Hemis National Park

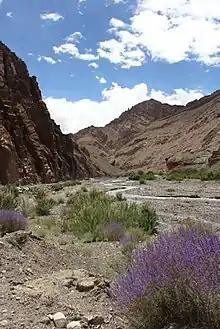
Himalayan lavender ("Perovskia atriplicifolia")

This region is in the rain shadow of the Himalayas, and does not receive much precipitation. Hence, dry forests of juniper, "Populus" - "Salix" forests, subalpine dry birch - fir are present at lower elevations. Alpine and steppe trees are predominantly found here. These trees and shrubs are spread across the valley bottoms. Since the upper mountain slopes are moist, this area is characterized by alpine vegetation including "Anemone", "Gentiana", "Thalictrum", "Lloydia", "Veronica", "Delphinum", "Carex" and "Kobresia". The other parts of the park support steppe vegetation which is dominated by Caragana, Artemisia, Stachys, and Ephedra, present along the lower river courses. A study conducted by CP Kala reports 15 rare and endangered medicinal plants growing in the park, which include "Acantholimon lycopodioides", "Arnebia euchroma", "Artemisia maritima", "Bergenia stracheyi", "Ephedra gerardiana", "Ferula jaeschkeana", and "Hyoscyamus niger".